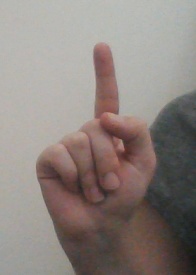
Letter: bb